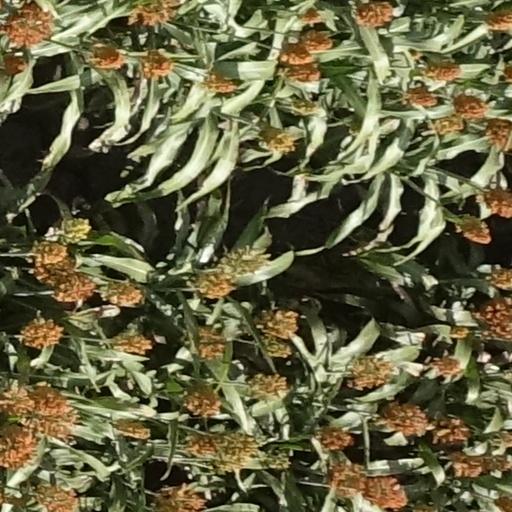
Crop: sorghum